Elchin Guliyev

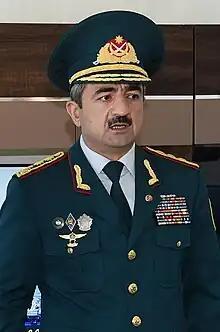
Guliyev in 2016

Colonel general Elchin Guliyev (born 22 September 1967) is an Azerbaijani politician who serves as the Chief of State Border Service of Azerbaijan Republic.